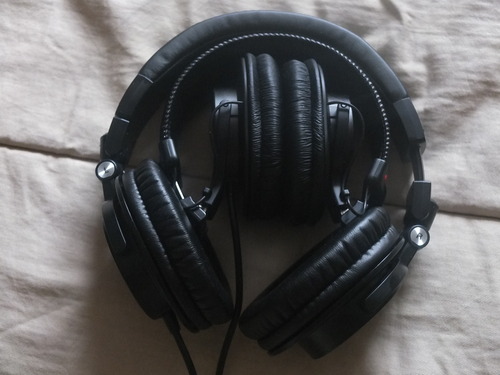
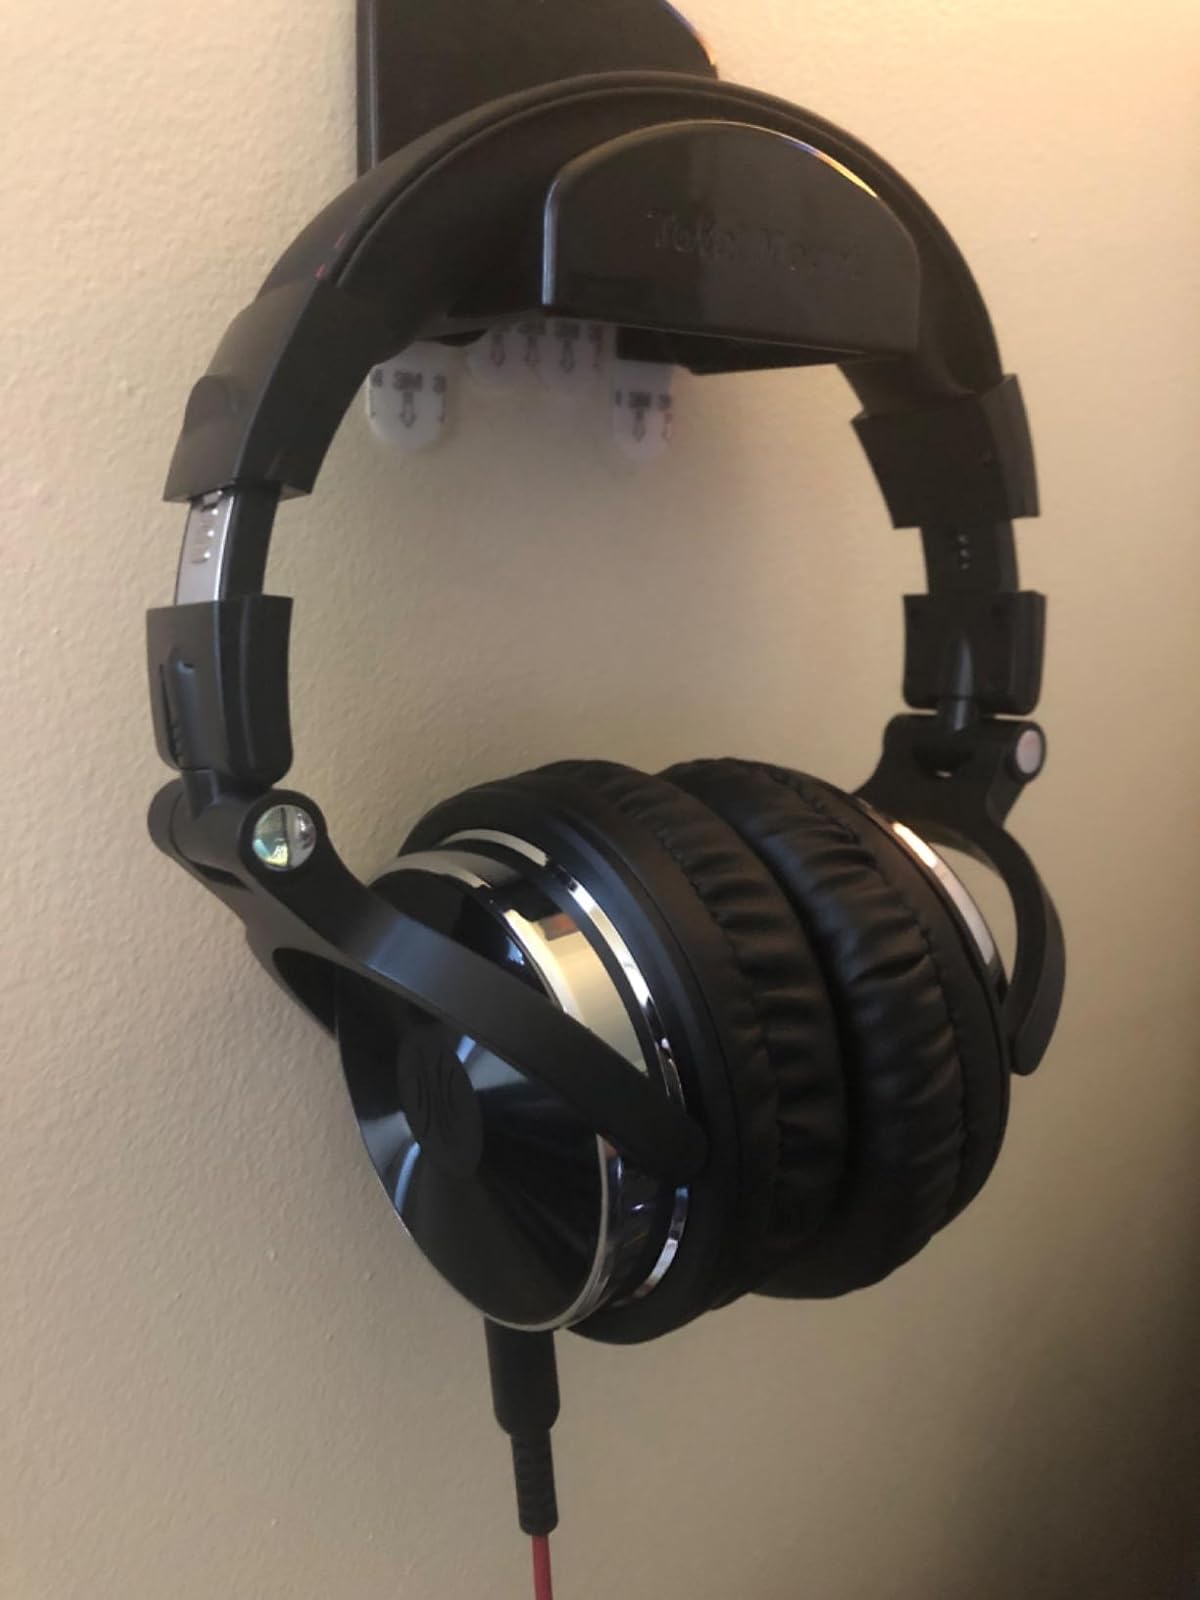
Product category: headphones
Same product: no